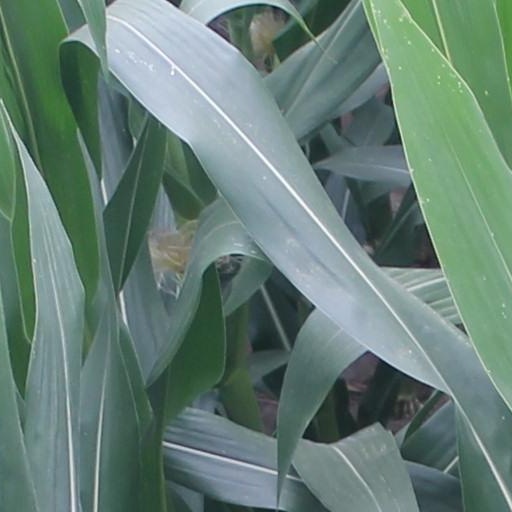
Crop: maize; corn